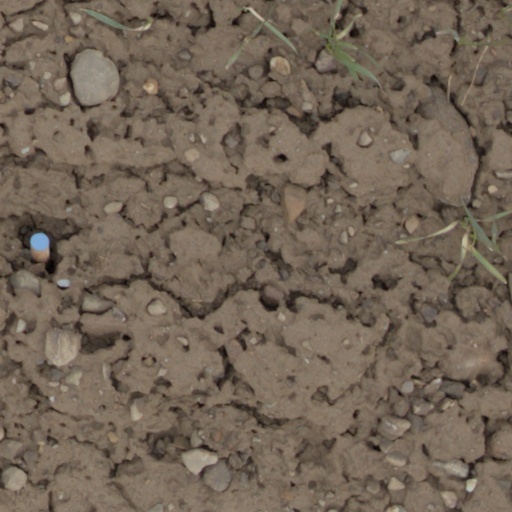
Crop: wheat